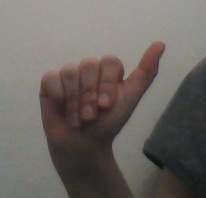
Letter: dhad